Nikolay Lossky

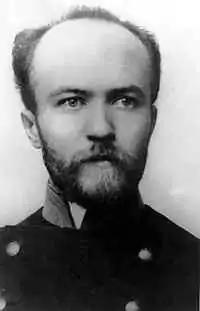

Nikolay Onufriyevich Lossky (– 24 January 1965), also known as N. O. Lossky, was a Russian philosopher, representative of Russian idealism, intuitionist epistemology, personalism, libertarianism, ethics and axiology (value theory). He gave his philosophical system the name "intuitive-personalism". He spent his working life in St. Petersburg and, after his exile by the Bolsheviks in 1922, in Prague and New York. He was the father of the influential Christian theologian Vladimir Lossky.